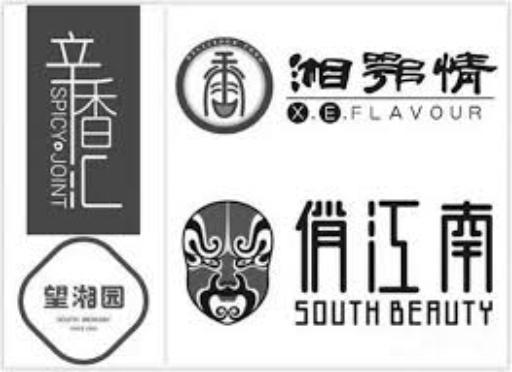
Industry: Food